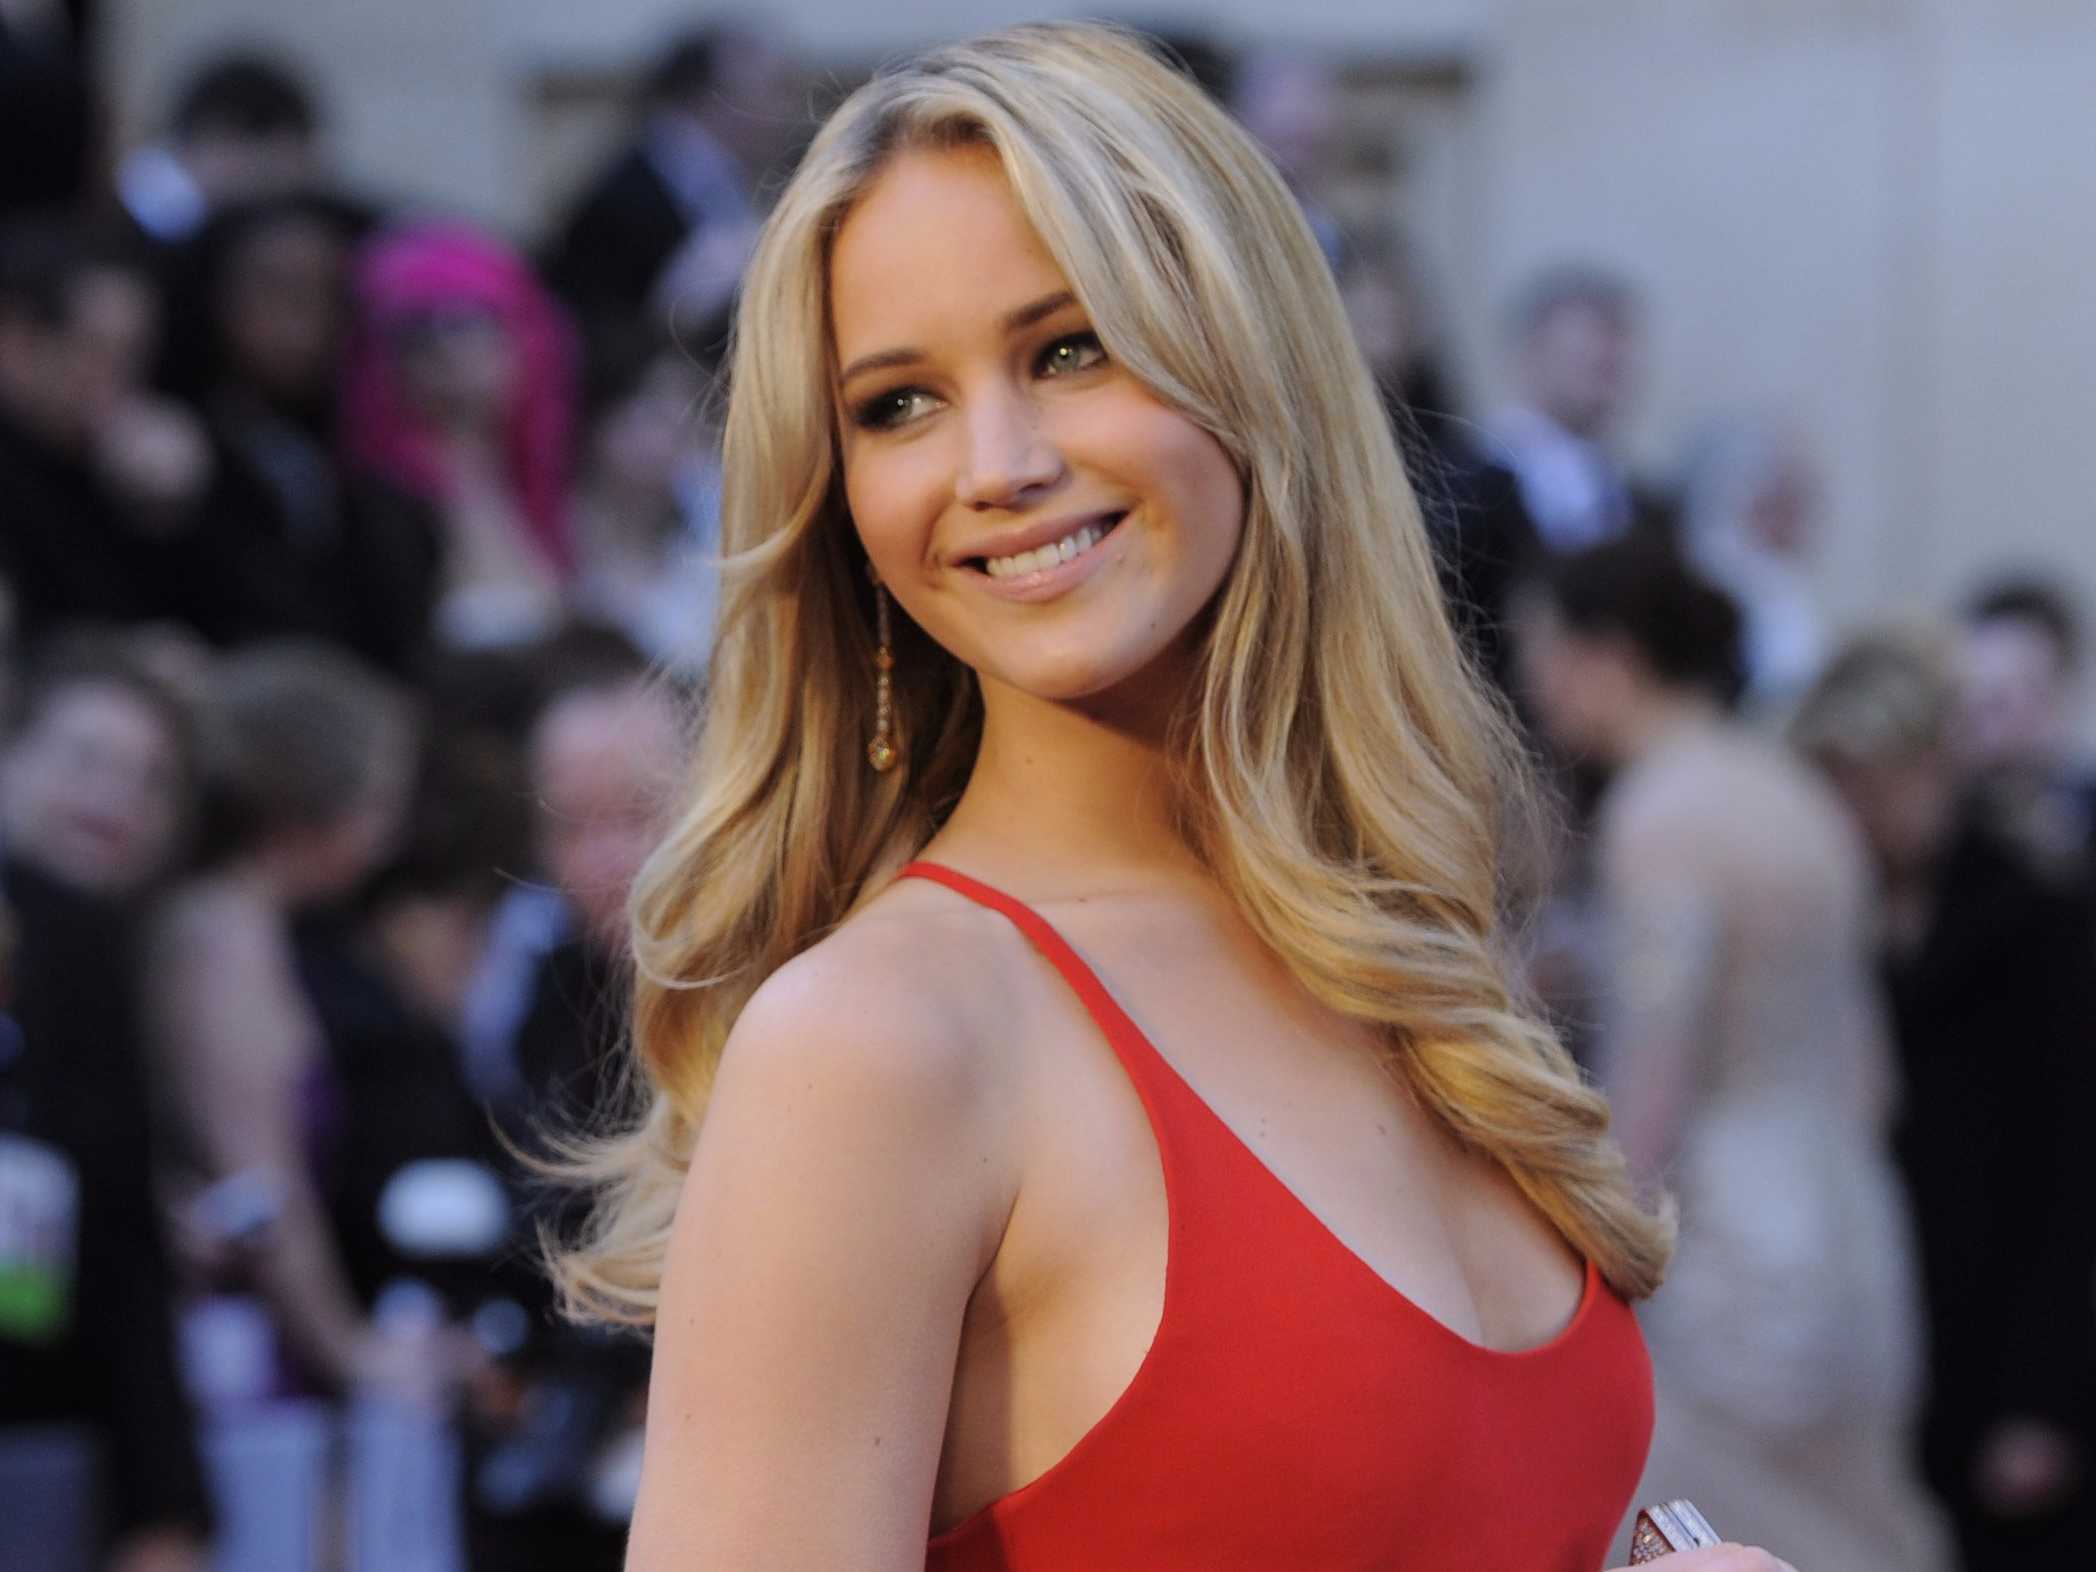
Gender: women